Military history of Puerto Rico

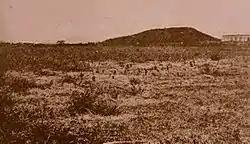
Part of the Hacienda Desideria, owned by Antonio Mariani, where the Battle of Yauco took place in 1898

Leaders of "El Grito de Lares" who were in exile in New York City joined the Puerto Rican Revolutionary Committee, founded on December 8, 1895, to continue the quest for independence. In 1897, with the aid of Antonio Mattei Lluberas and Fidel Velez, the local leaders of the independence movement of the town of Yauco, they organized another uprising, which became known as the Intentona de Yauco. On March 26, 1897, there was a second and last major attempt to overthrow the Spanish government. The local conservative political factions, which believed that such an attempt would be a threat to their struggle for autonomy, opposed such an action. Rumors of the planned event spread to the local Spanish authorities, who acted swiftly and put an end to what would be the last major uprising in the island to Spanish colonial rule.